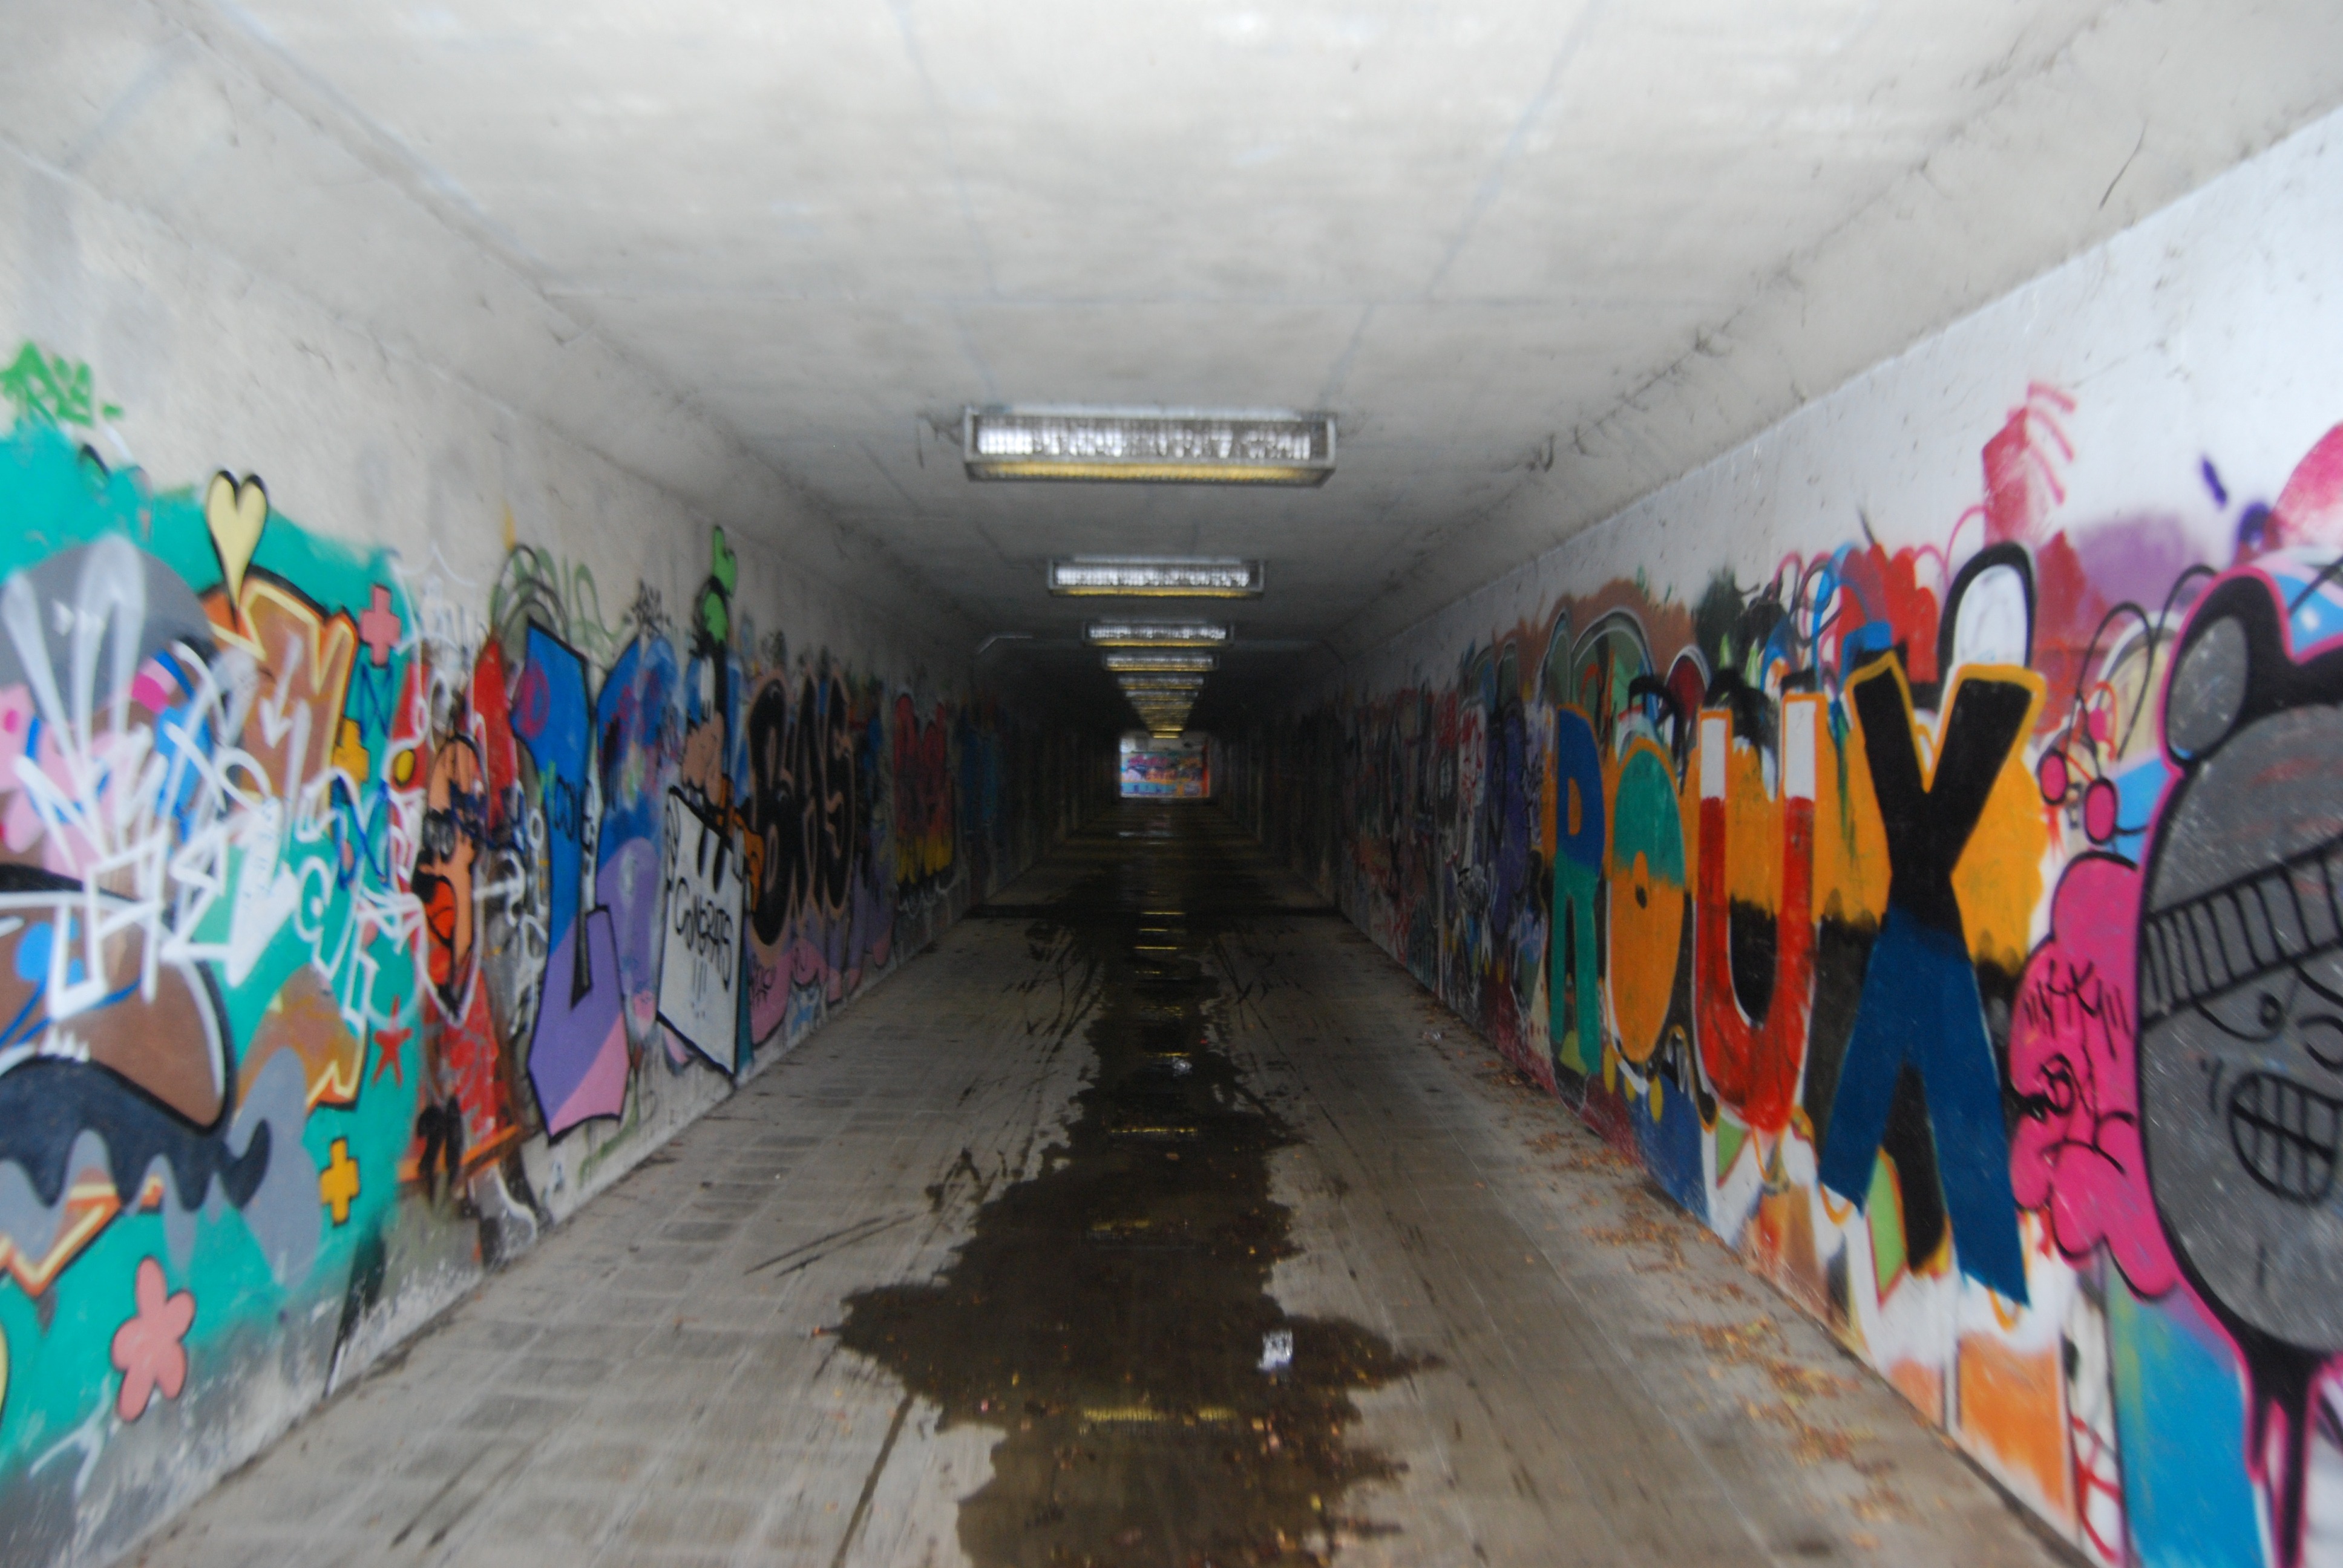
tunnel, graffiti, art, vandalism, drawing, mural, pedestrian tunnel